Brazil–Ecuador relations

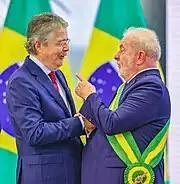
Brazil's president, Lula da Silva, and Ecuador's former president, Guillermo Lasso, meeting in 2023

In 1991, the Treaty of Asunción was signed, creating the Mercosur trade bloc, with Brazil being one of the founding parties. In 2004, Ecuador became a part of the bloc, joining as an associated member. Associated members, although able to benefit from reduced tariff prices, are not part of Mercosur's customs union. Another trade bloc that Brazil and Ecuador are in is the Andean Community, which Ecuador helped create in 1969; on the other hand, Brazil is only an associate member. Mercosur and the Andean Community are the main trade blocs of South America and have previously made agreements with each other.